Jonathan Pitroipa

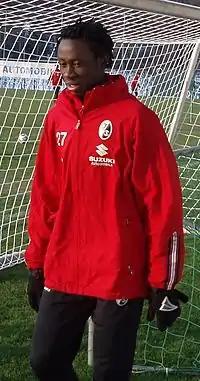
Pitroipa during his spell with SC Freiburg

On 7 July 2011, Pitroipa completed his transfer to French side Rennes for £3.16 million transfer fee, well under the €5 million sum desired by Hamburg. Rennes were keen on securing the signature of the Burkina Faso international for a long time, impressed by "his pace and dribbling skills". In his first official appearance for his new club, Pitroipa scored a brace against Georgian side Metalurgi Rustavi in the first leg of their Europa League Playoff tie on 28 July 2011. Pitroipa made his Ligue 1 debut with Rennes in their league opener against newly promoted Dijon on 7 August 2011, which ended in a 5–1 victory. He helped in the build-up for the opening goal, delivering a long pass to Abdoulrazak Boukari, who then flicked it on to Víctor Montaño, who slid it in. This marked the first time in nine years that Rennes scored five goals in a Ligue 1 game. The following weekend, Pitroipa scored his first Ligue 1 goal for Rennes in their 1–1 draw with Paris Saint-Germain on 13 August 2011. His 88th-minute equalizer denied the free-spending capital club their first win of the season and ensured that his side remained undefeated from their opening two league outings.